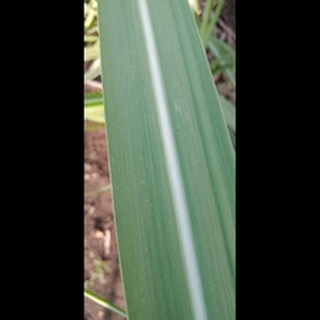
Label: healthy_sugarcane